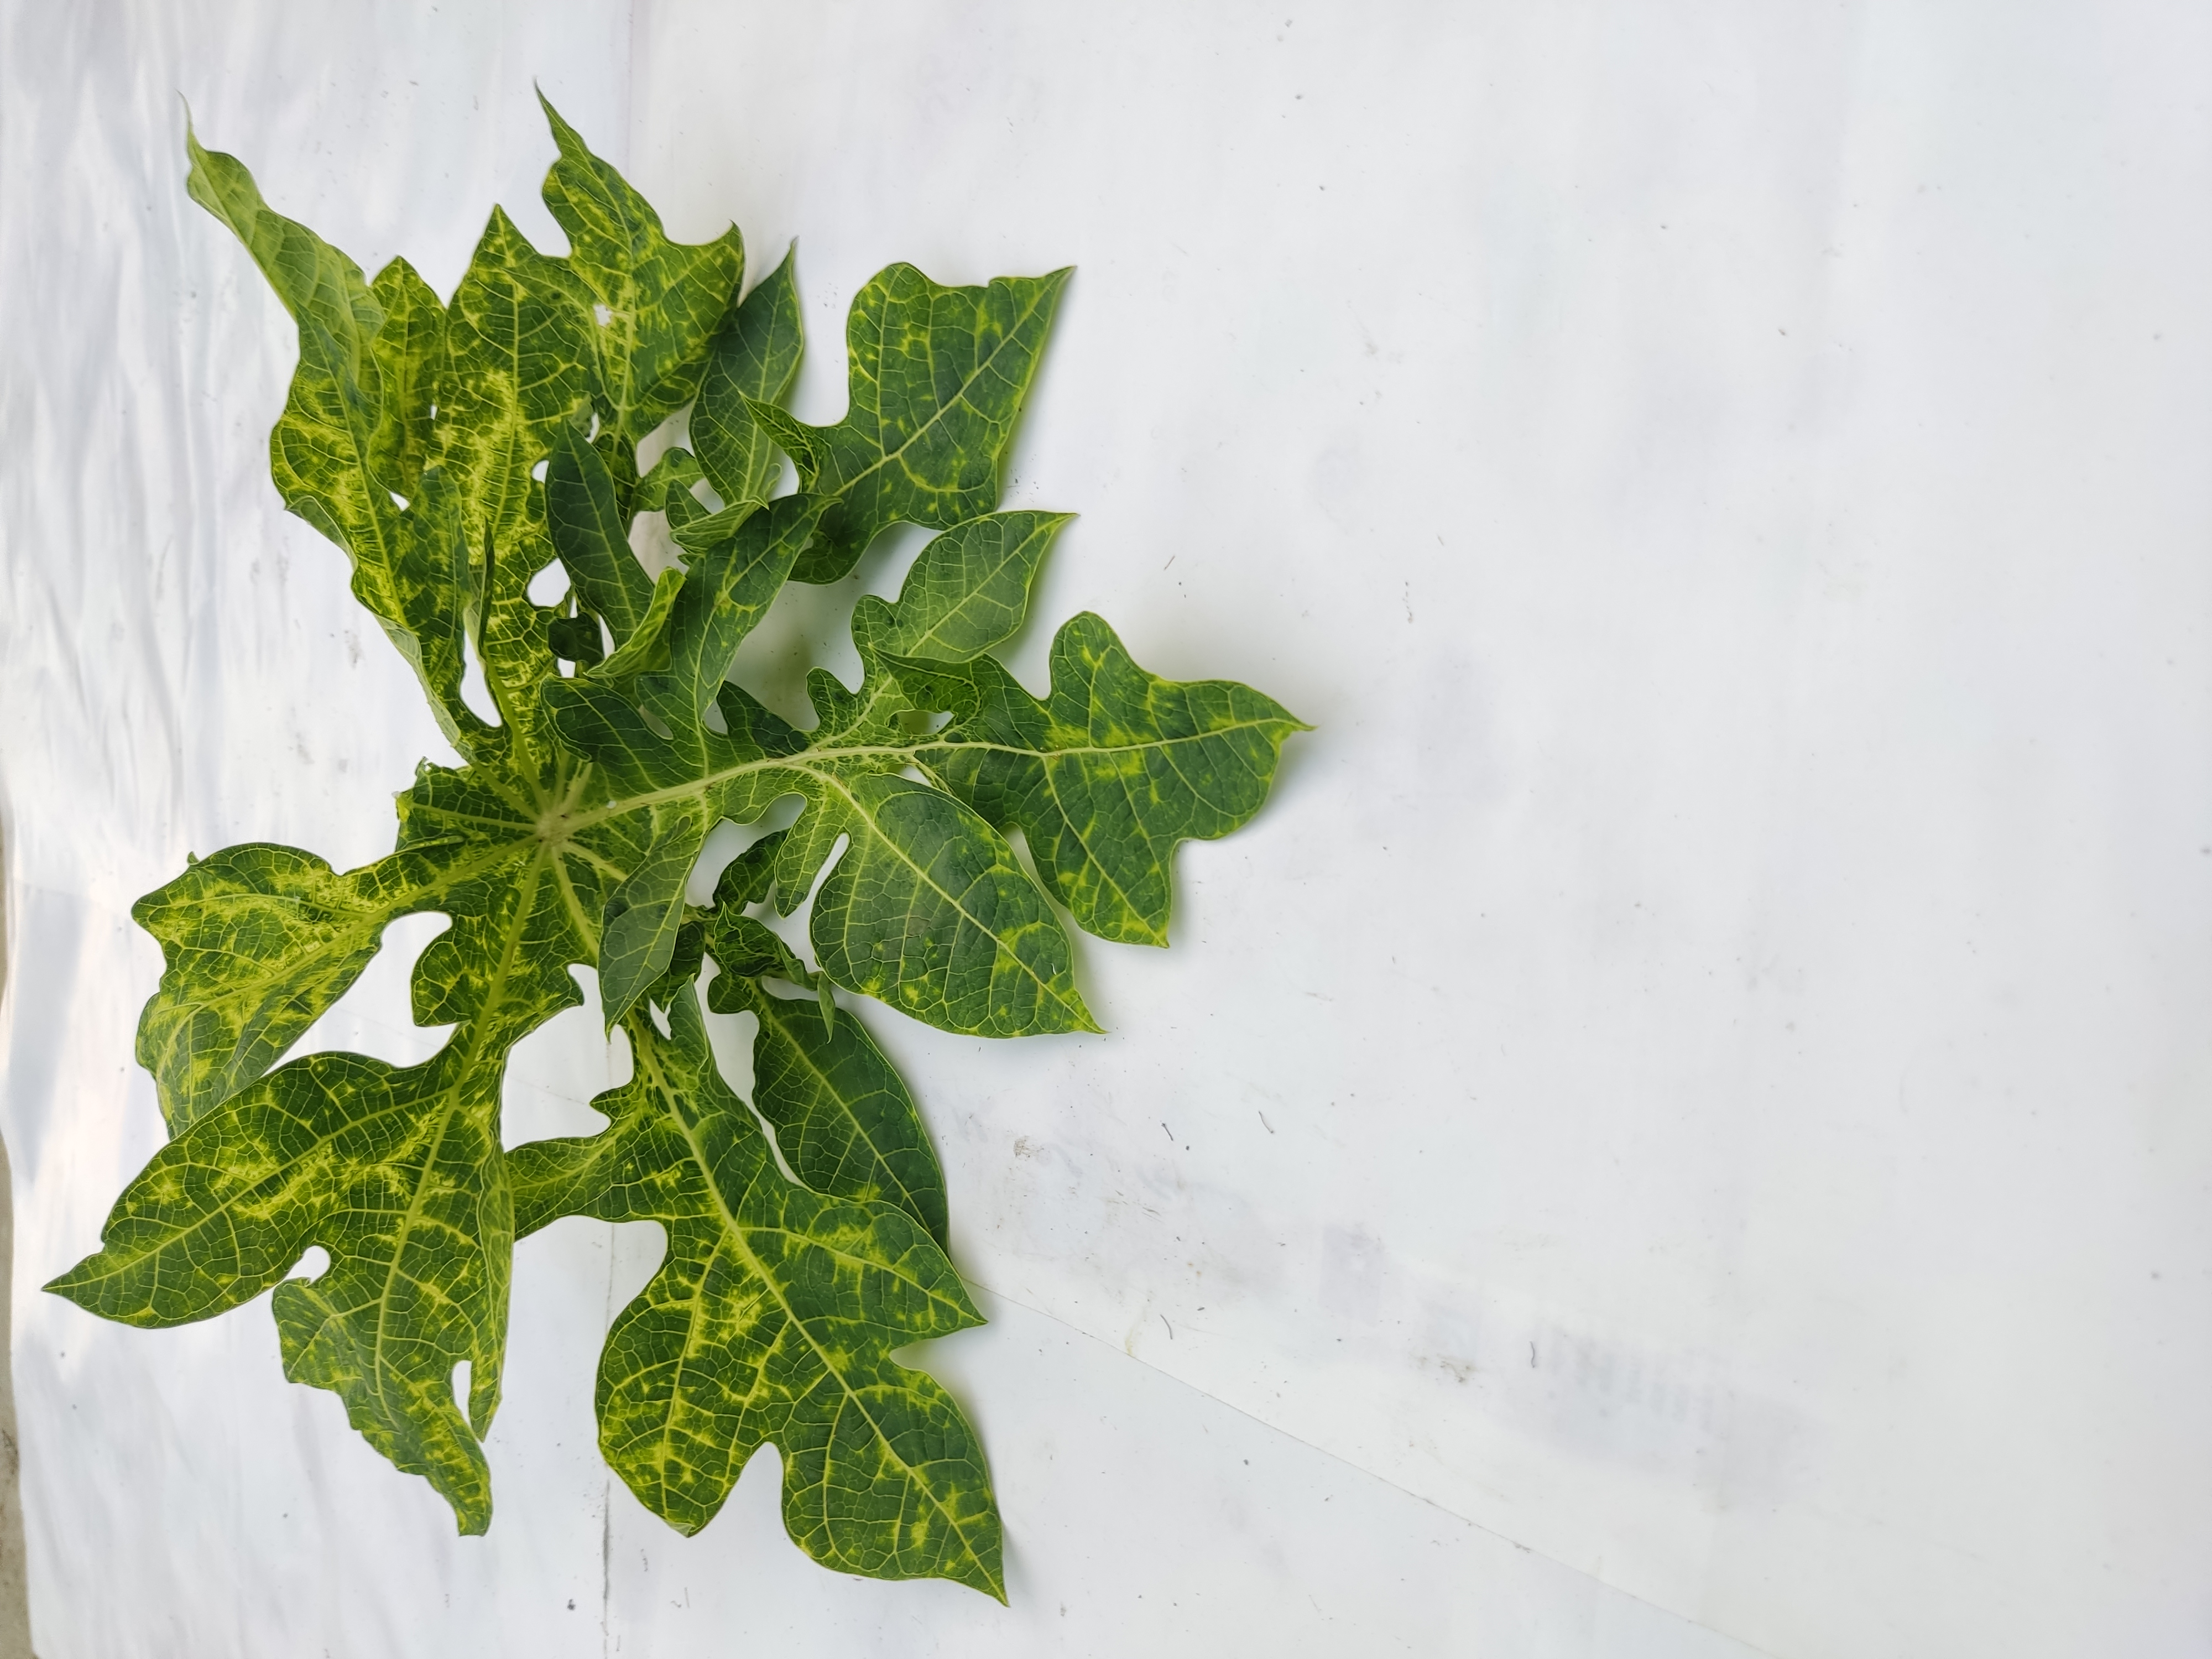
Label: Mosaic